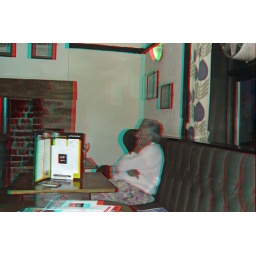
Ruthin Wales in anaglyph 3D stereo red blue glasses to view